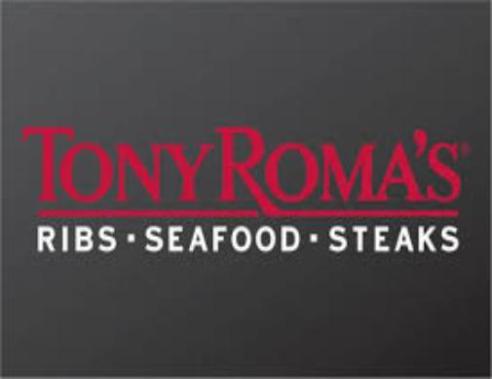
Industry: Food